Samsung Galaxy Pocket

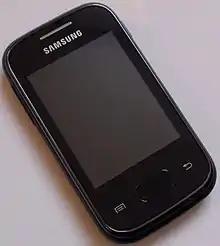
Samsung Galaxy Pocket in Black

The Samsung Galaxy Pocket (GT-S5300) is an Android smartphone manufactured by Samsung that was announced in March 2012. The handset is budget-oriented, with a relatively small 2.8-inch LCD. Its specifications are similar to that of the Samsung Galaxy Y. The Pocket is powered by an 832 MHz processor and offers a set of connectivity options including 3G, Wi-Fi and Bluetooth 3.0. Internally, it comes with 3 GB of storage which can be further expanded to up to 32 GiB using a microSD card, and with a 1200 mAh Li-ion battery.